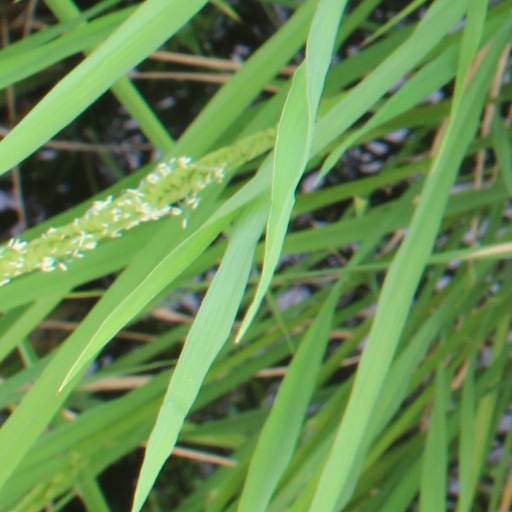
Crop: rice